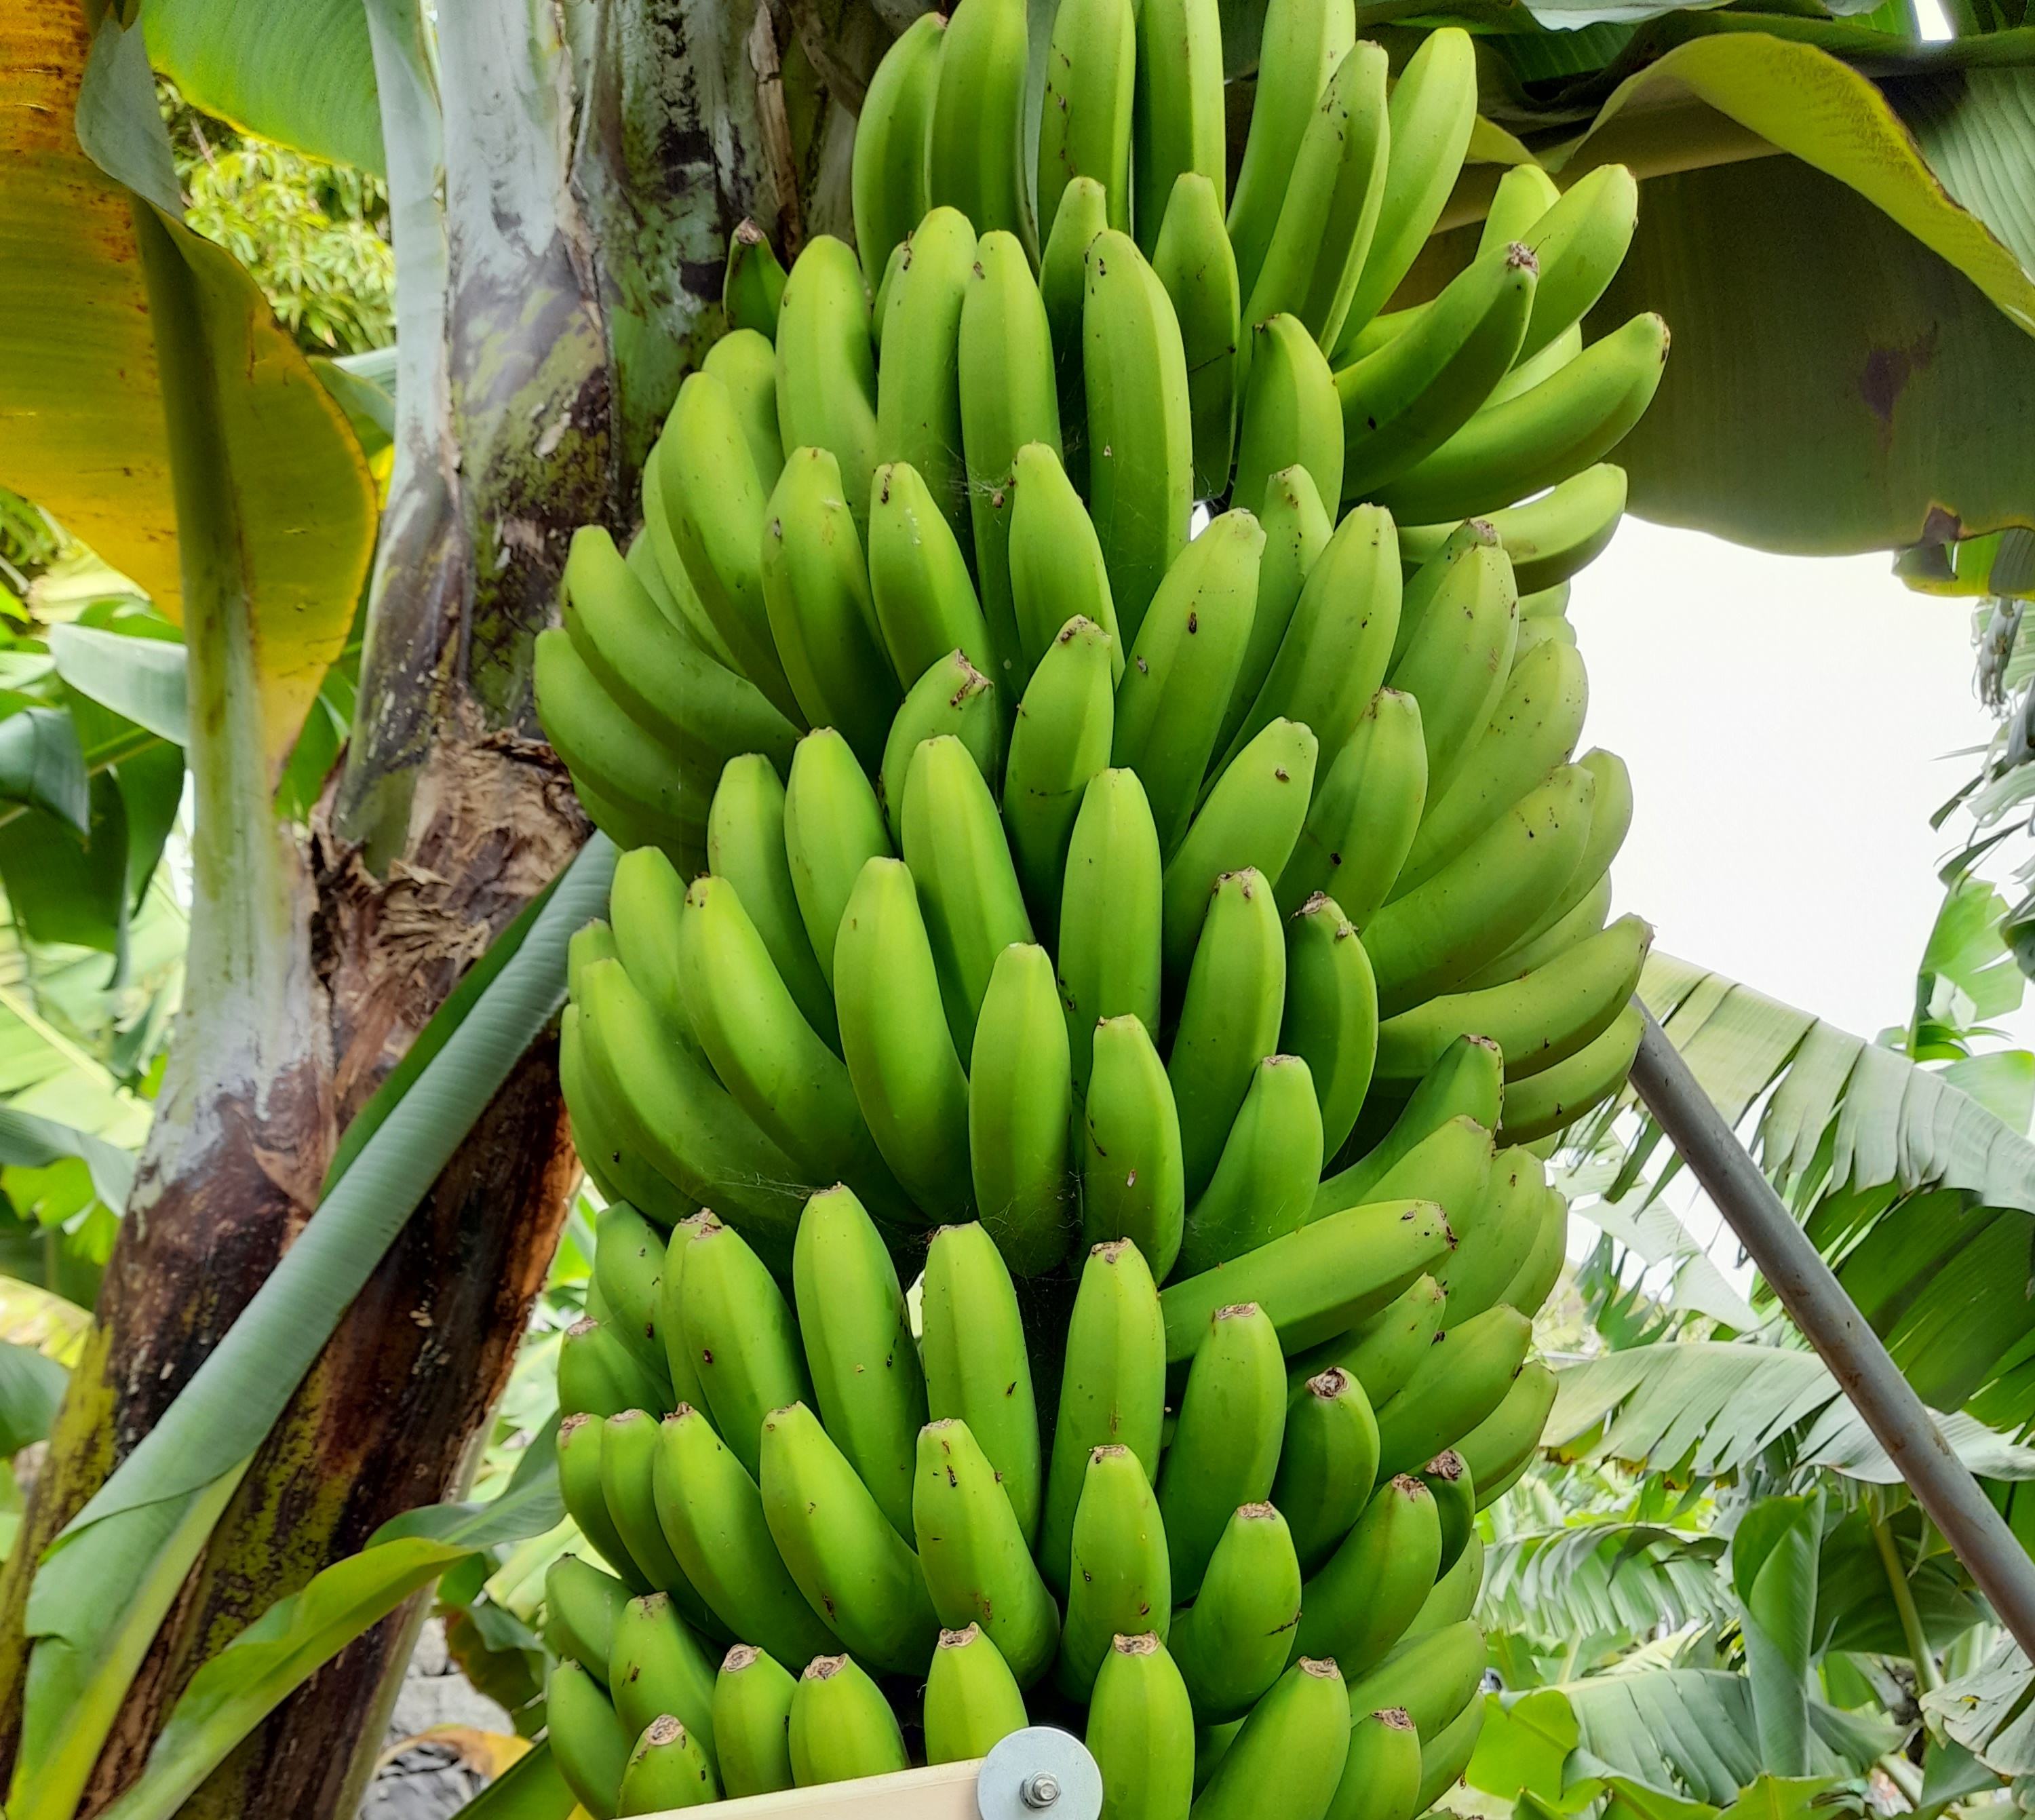
Label: Cut